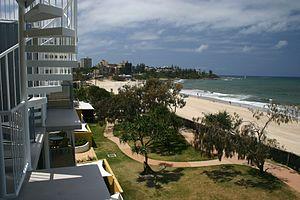
Caloundra est une ville située à 90 kilomètres au nord de Brisbane, au Queensland, en Australie.